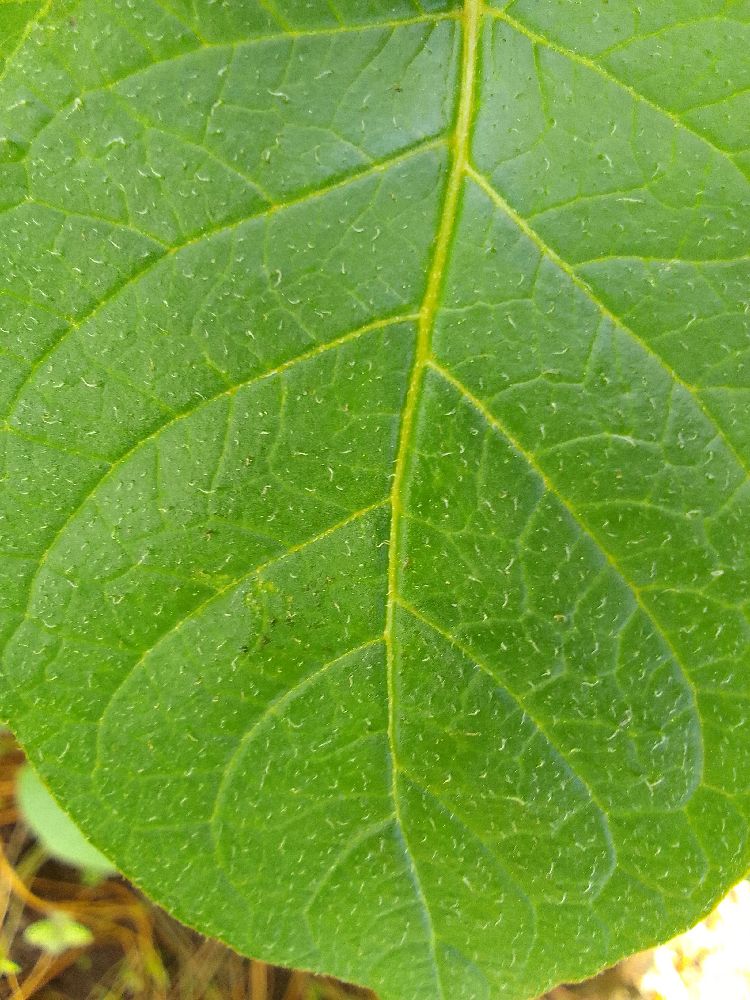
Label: Healthy